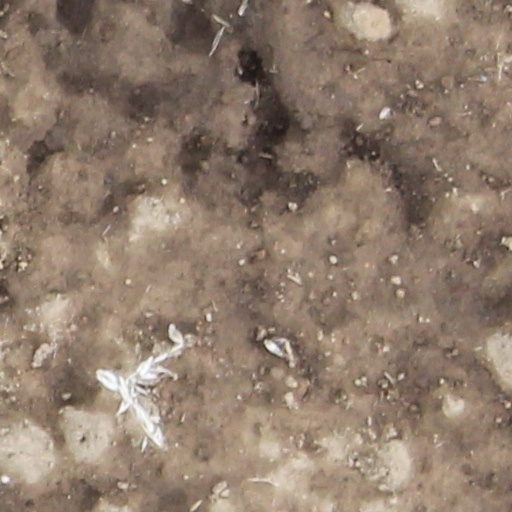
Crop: wheat